Rose Mansion

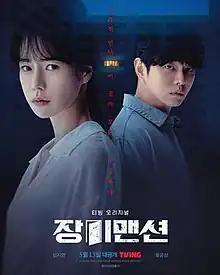
Promotional poster

Rose Mansion is a South Korean web series starring Lim Ji-yeon and Yoon Gyun-sang. It premiered on TVING on May 13, 2022.